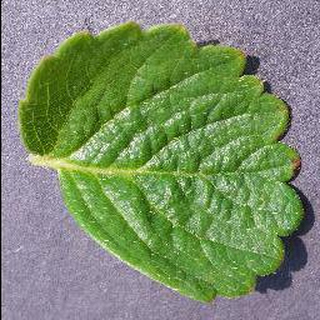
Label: healthy_strawberry